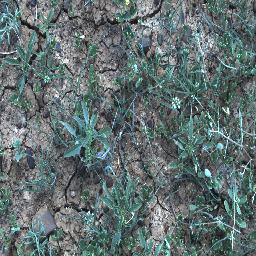
Label: negative